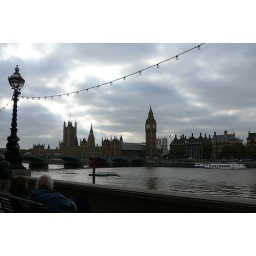
Big Ben in his clock tower from across the Thames